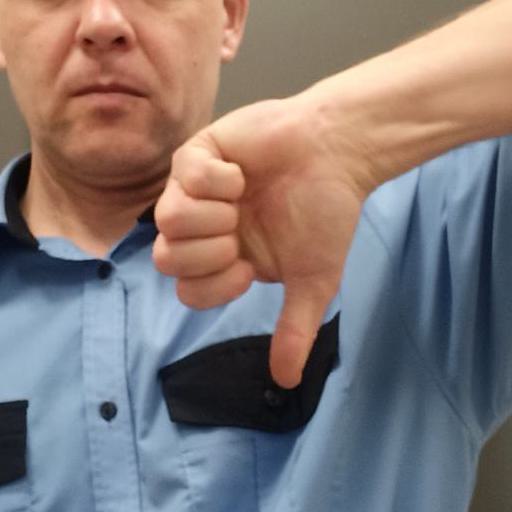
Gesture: dislike